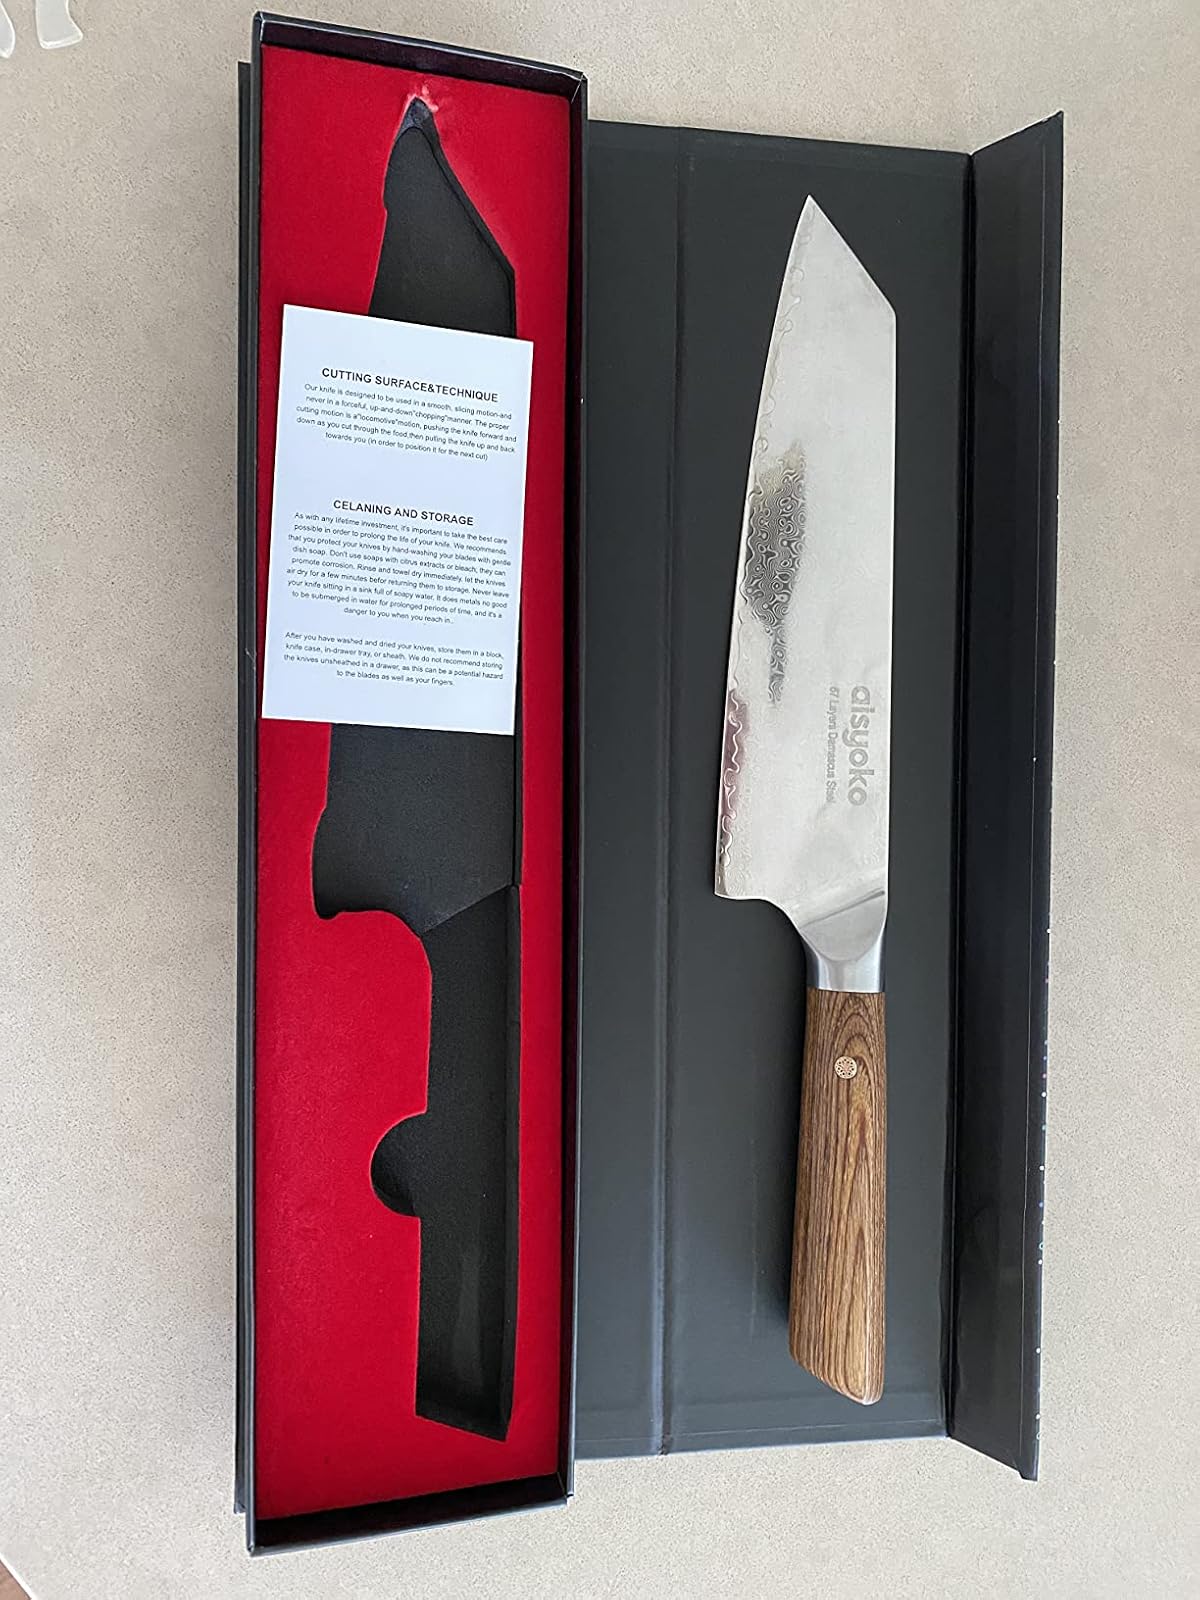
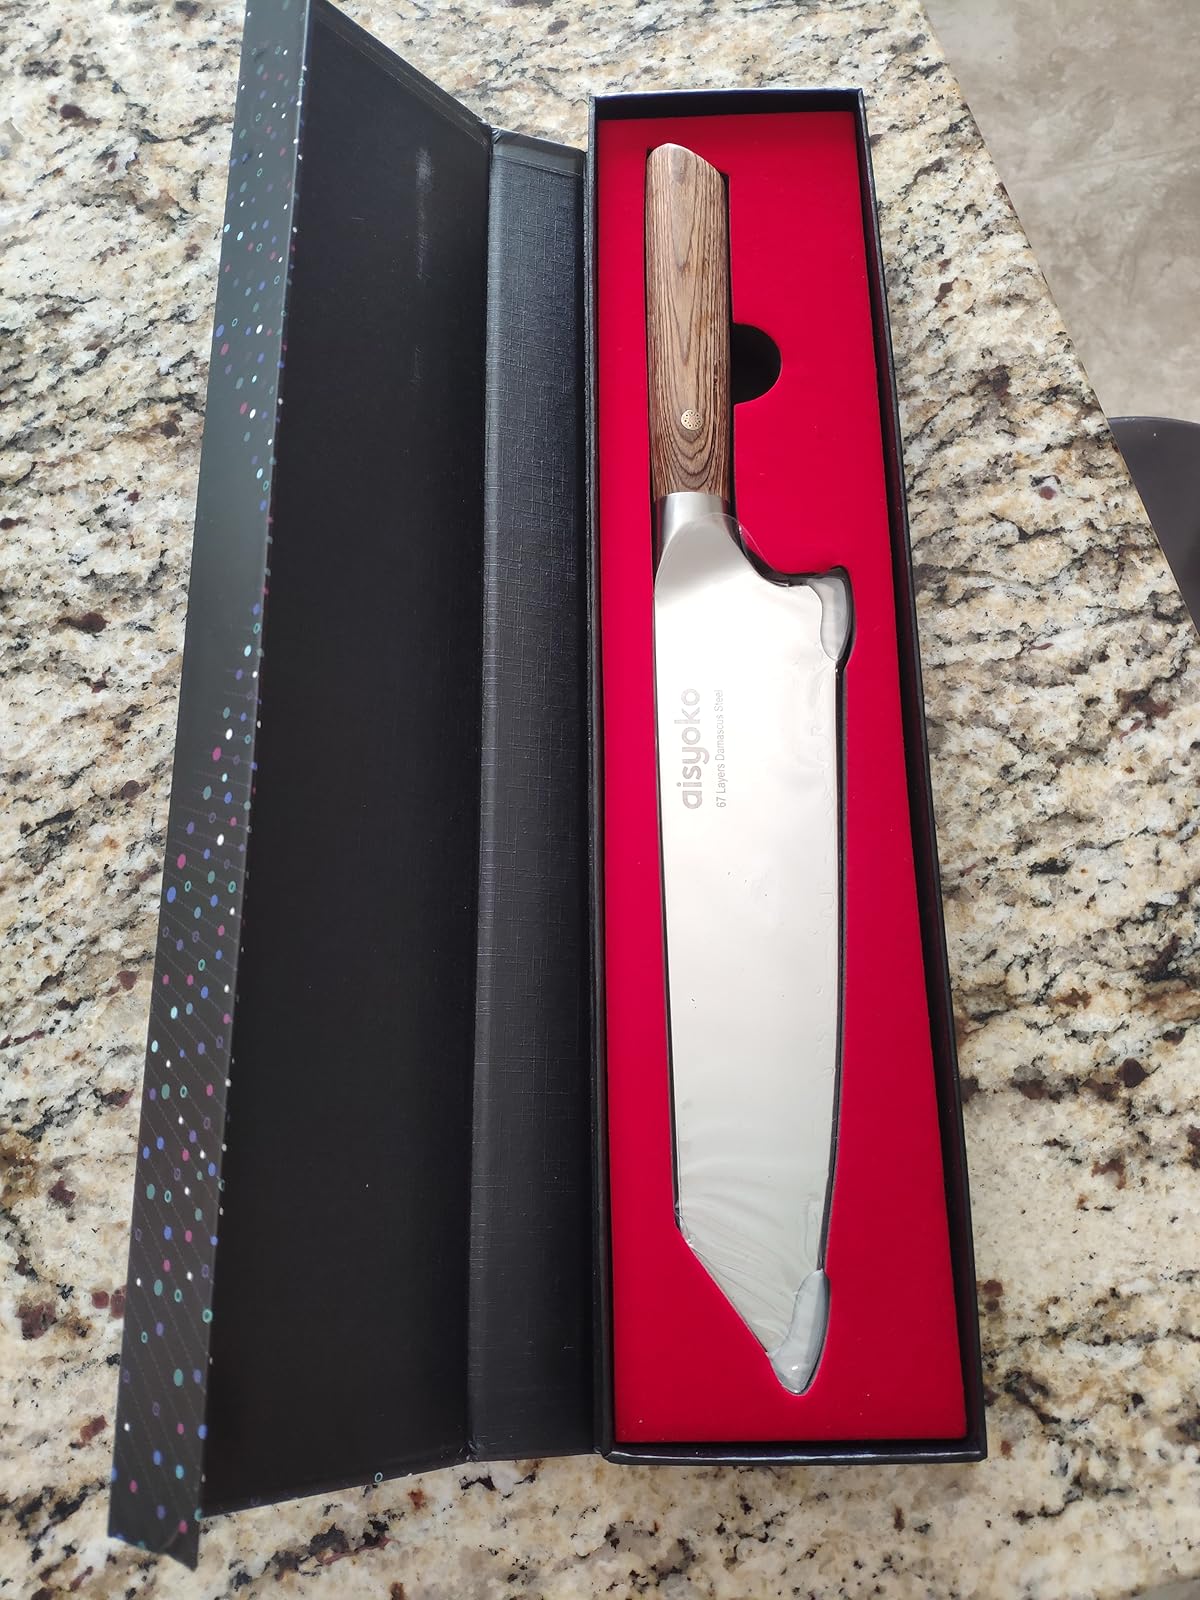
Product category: items_knife
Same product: yes